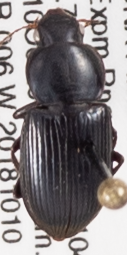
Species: Discoderus robustus
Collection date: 2018-10-10
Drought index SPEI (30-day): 1.382
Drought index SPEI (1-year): -0.656
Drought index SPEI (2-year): -1.45